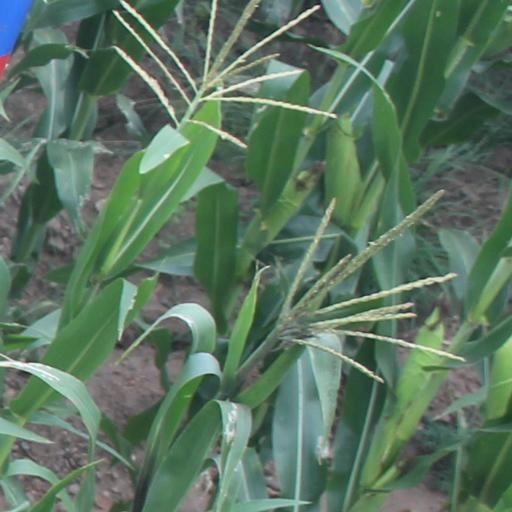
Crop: maize; corn